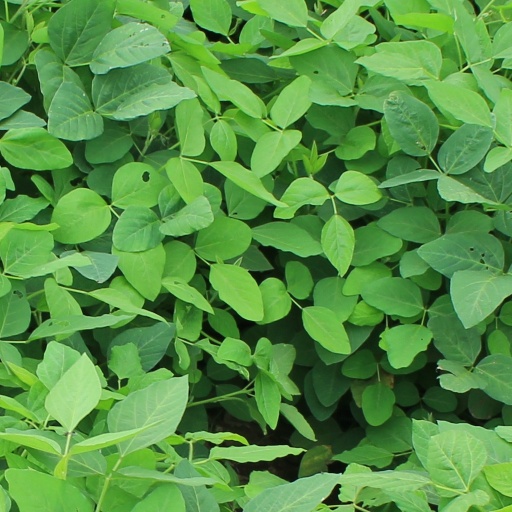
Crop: soybean